Andreas Mrosek

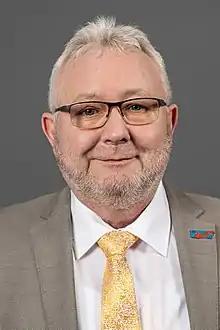
Andreas Mrosek in 2019

Andreas Mrosek (born 18 January 1958) is a German politician. Born in Dessau, Saxony-Anhalt, he represents Alternative for Germany (AfD). Andreas Mrosek has served as a member of the Bundestag from the state of Saxony-Anhalt since 2017.